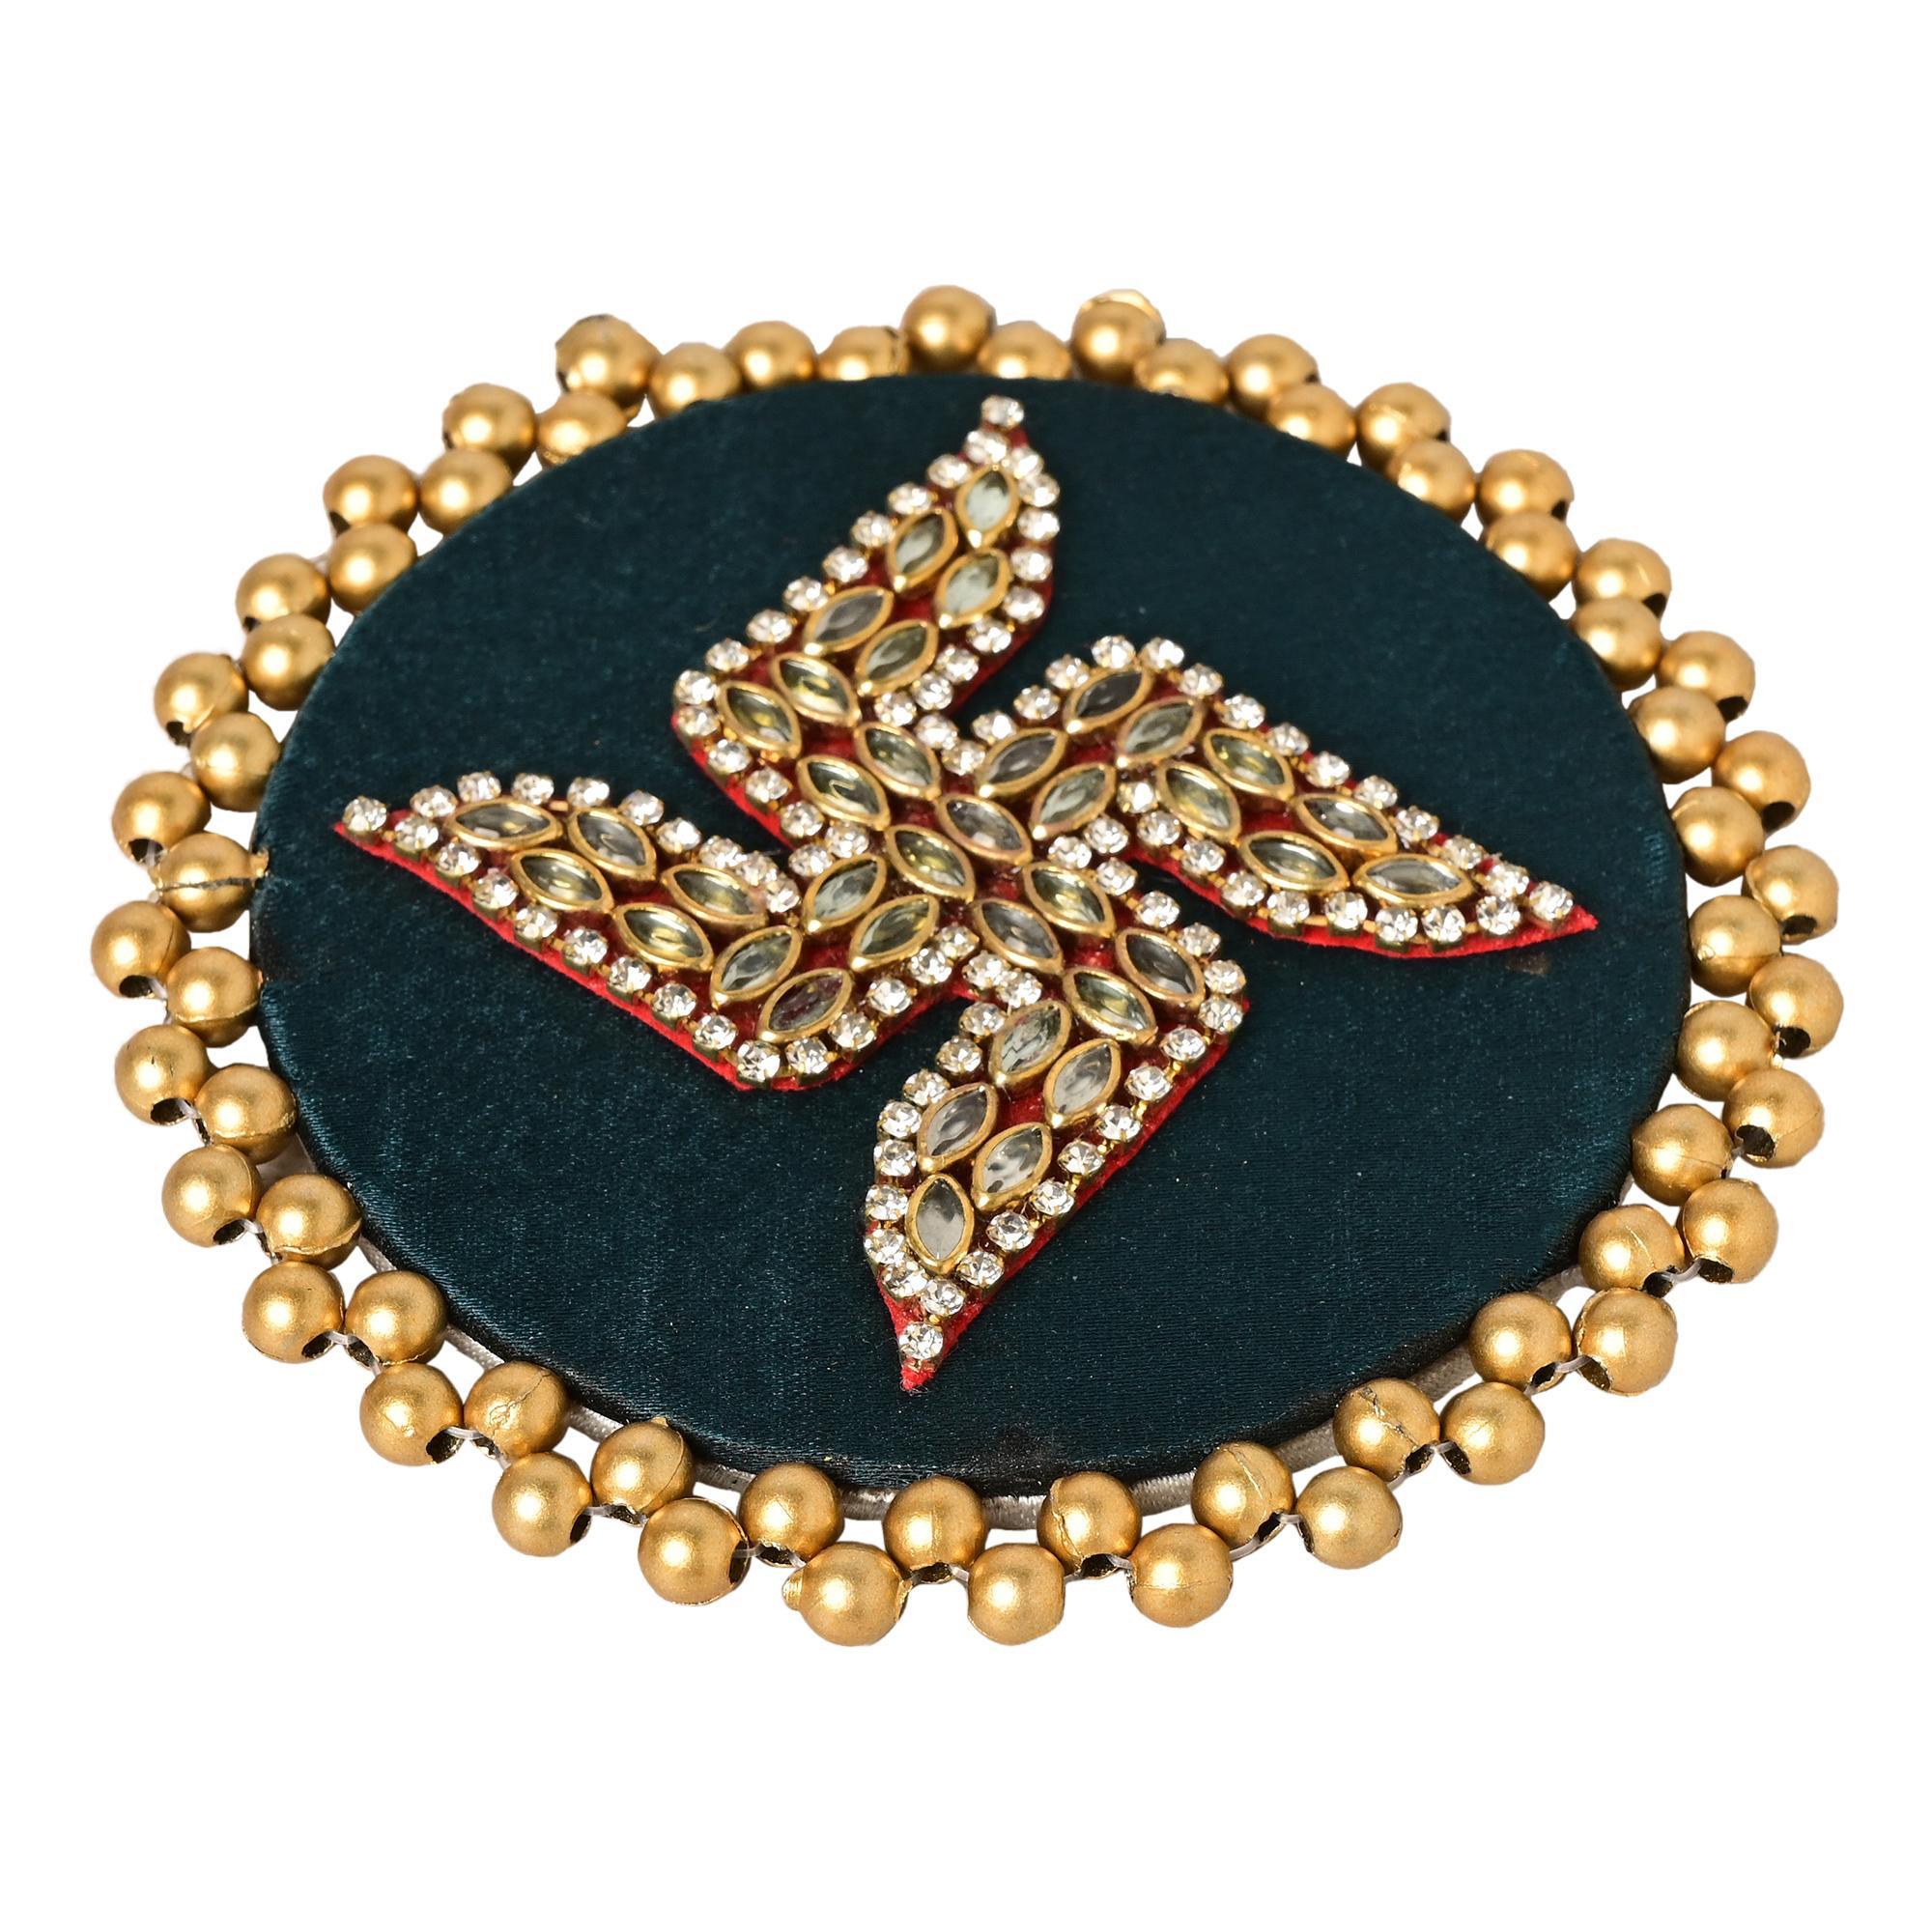
 TINKLE JEWELS Green swastik For home templesRangoli placements, Decorative product For Adult and Old folks (wooden _ Green) Size- 9 cm
Type: Traditional Jewellery
Brand: TINKLE JEWELS
Price: Rs. 149
 Elevate your home mandir or Diwali decorations with our exquisite handmade decorative swastik . Crafted on sturdy MDF and delicately wrapped with vibrant fabric, each swastik is meticulously adorned with intricate moti and kundan embellishments, adding a touch of elegance to your rangoli placements and festive adornments.Perfect for Diwali, home poojas, and various festivals, these swastik bring a traditional charm to your sacred spaces. To maintain their pristine beauty, simply clean them with a clean and dry cloth, and remember to keep them away from water to preserve their intricate detailing and durability.Enhance your home decor with our stunning swastik, designed to infuse your surroundings with auspiciousness and aesthetic appeal.
Features: handcrafted swastik,Decorative product,Rangoli placements , For home temples